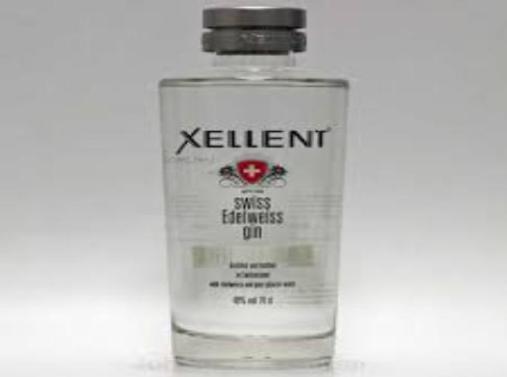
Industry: Necessities